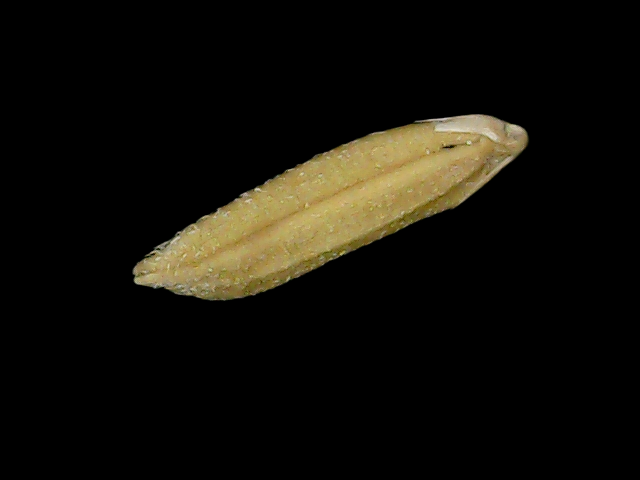
Rice variety: Bd85